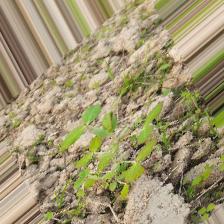
Label: Normal